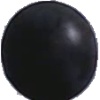
Label: blue_grape